Siberian Army

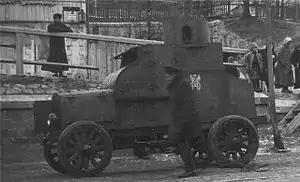
A Fiat-Omsky armored car used by the Siberian Army.

The Revolt of the Czechoslovak Legion in May 1918 radically changed the situation in Siberia. On May 25 legionaries captured Mariinsk, the next day Chelyabinsk and Novonikolaevsk. On May 28 A. Grishin-Almazov came to Novonikolaevsk and proclaimed himself commander of all troops in the Western Siberian Military District. At that time most members of PGAS (including Derber and Krakovetsky) were in Vladivostok; hence, it was necessary to create a structure of government without them. On May 30 a meeting took place in Novonikolaevsk, the so-called "Council of representatives of PGAS", which organized the provisional Western Siberian Commissariat.